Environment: lab
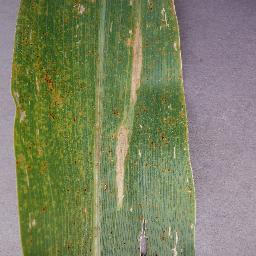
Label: northern_corn_leaf_blight